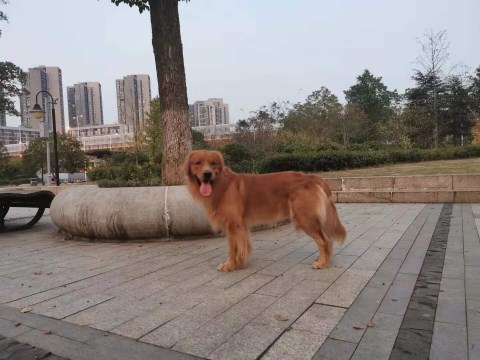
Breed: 5355-n000126-golden_retriever